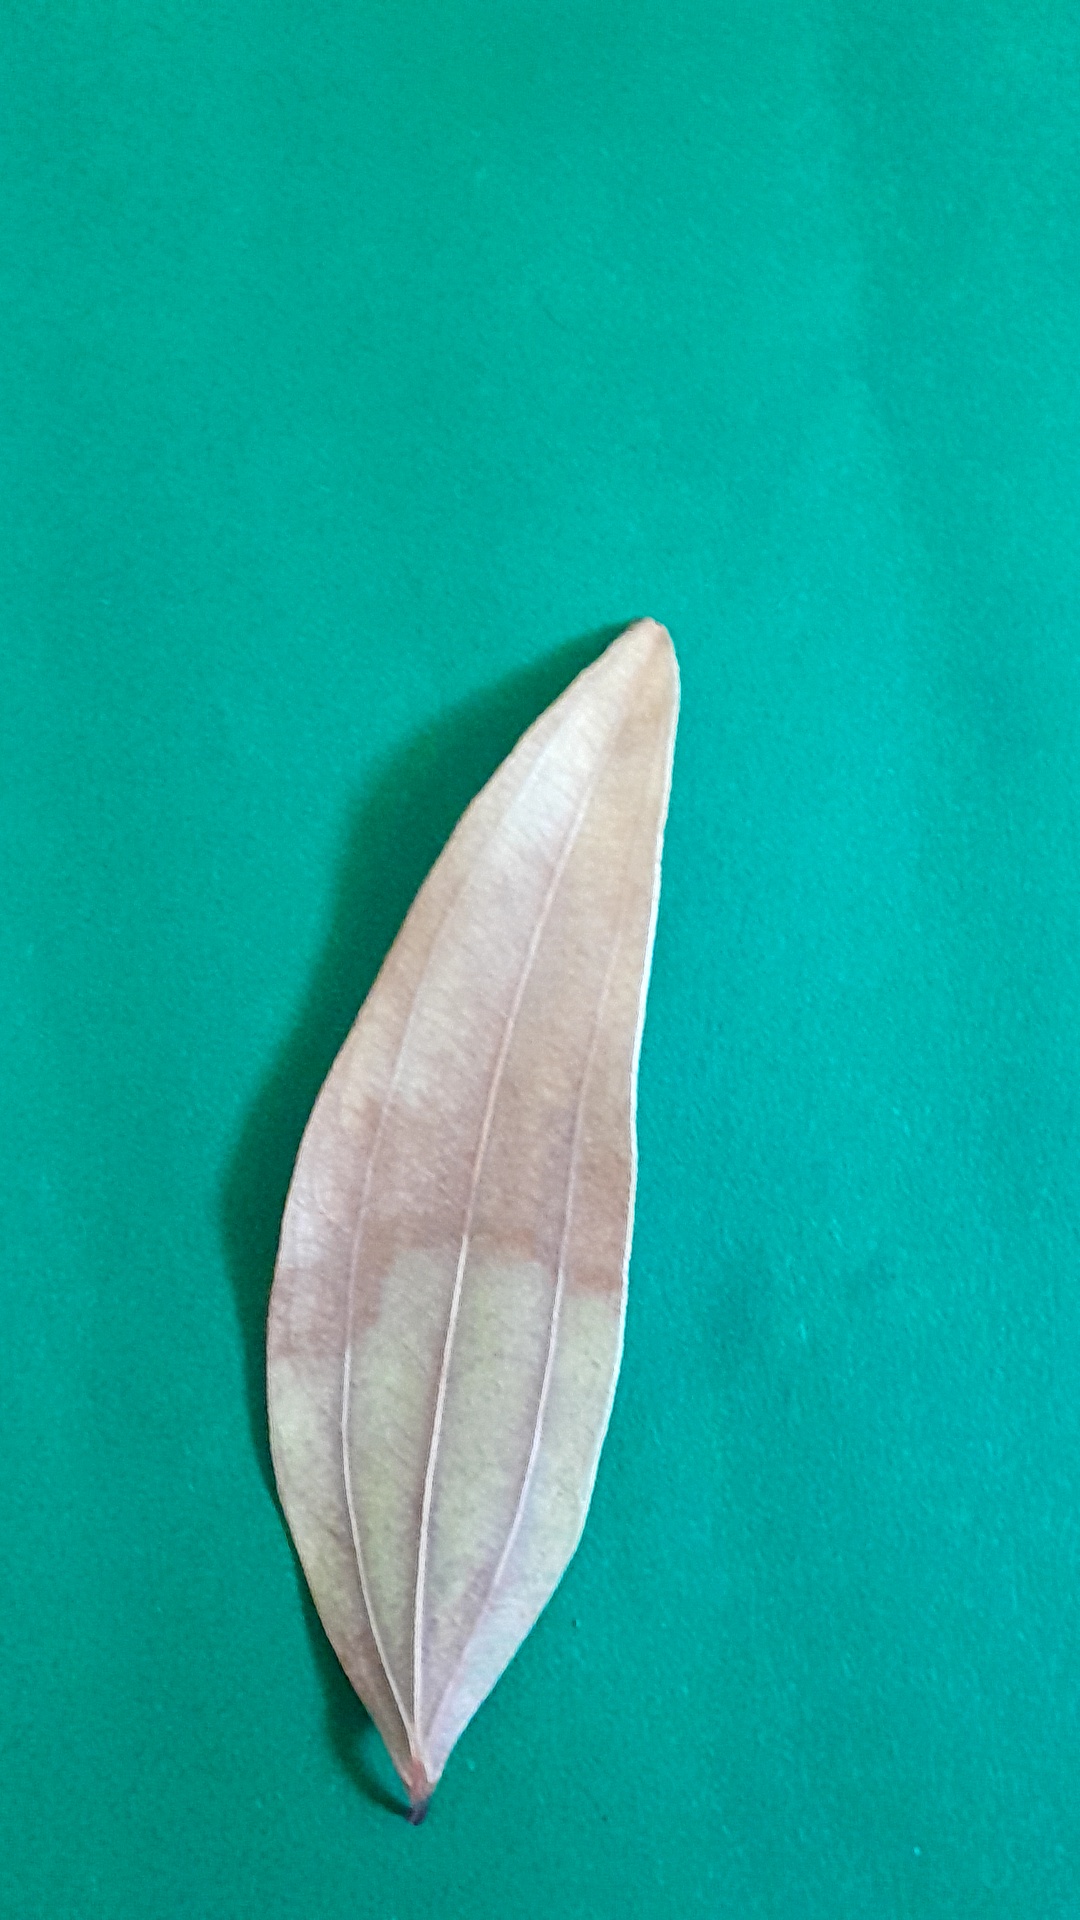
Label: Dry Leaf